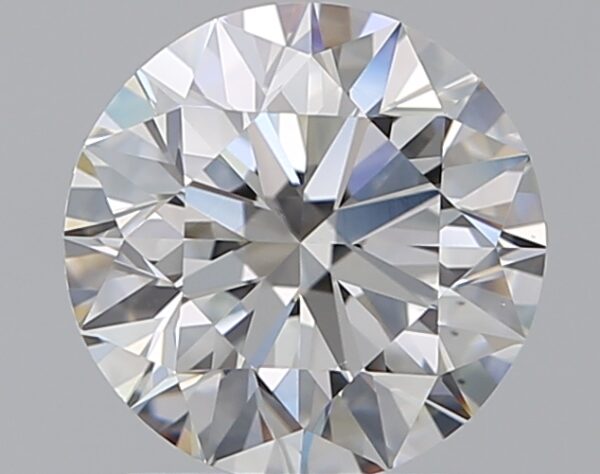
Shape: round
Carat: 1.51
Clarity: VS1
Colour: F
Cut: EX
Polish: EX
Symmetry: EX
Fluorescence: N
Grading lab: GIA
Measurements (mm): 7.27 x 7.32 x 4.56